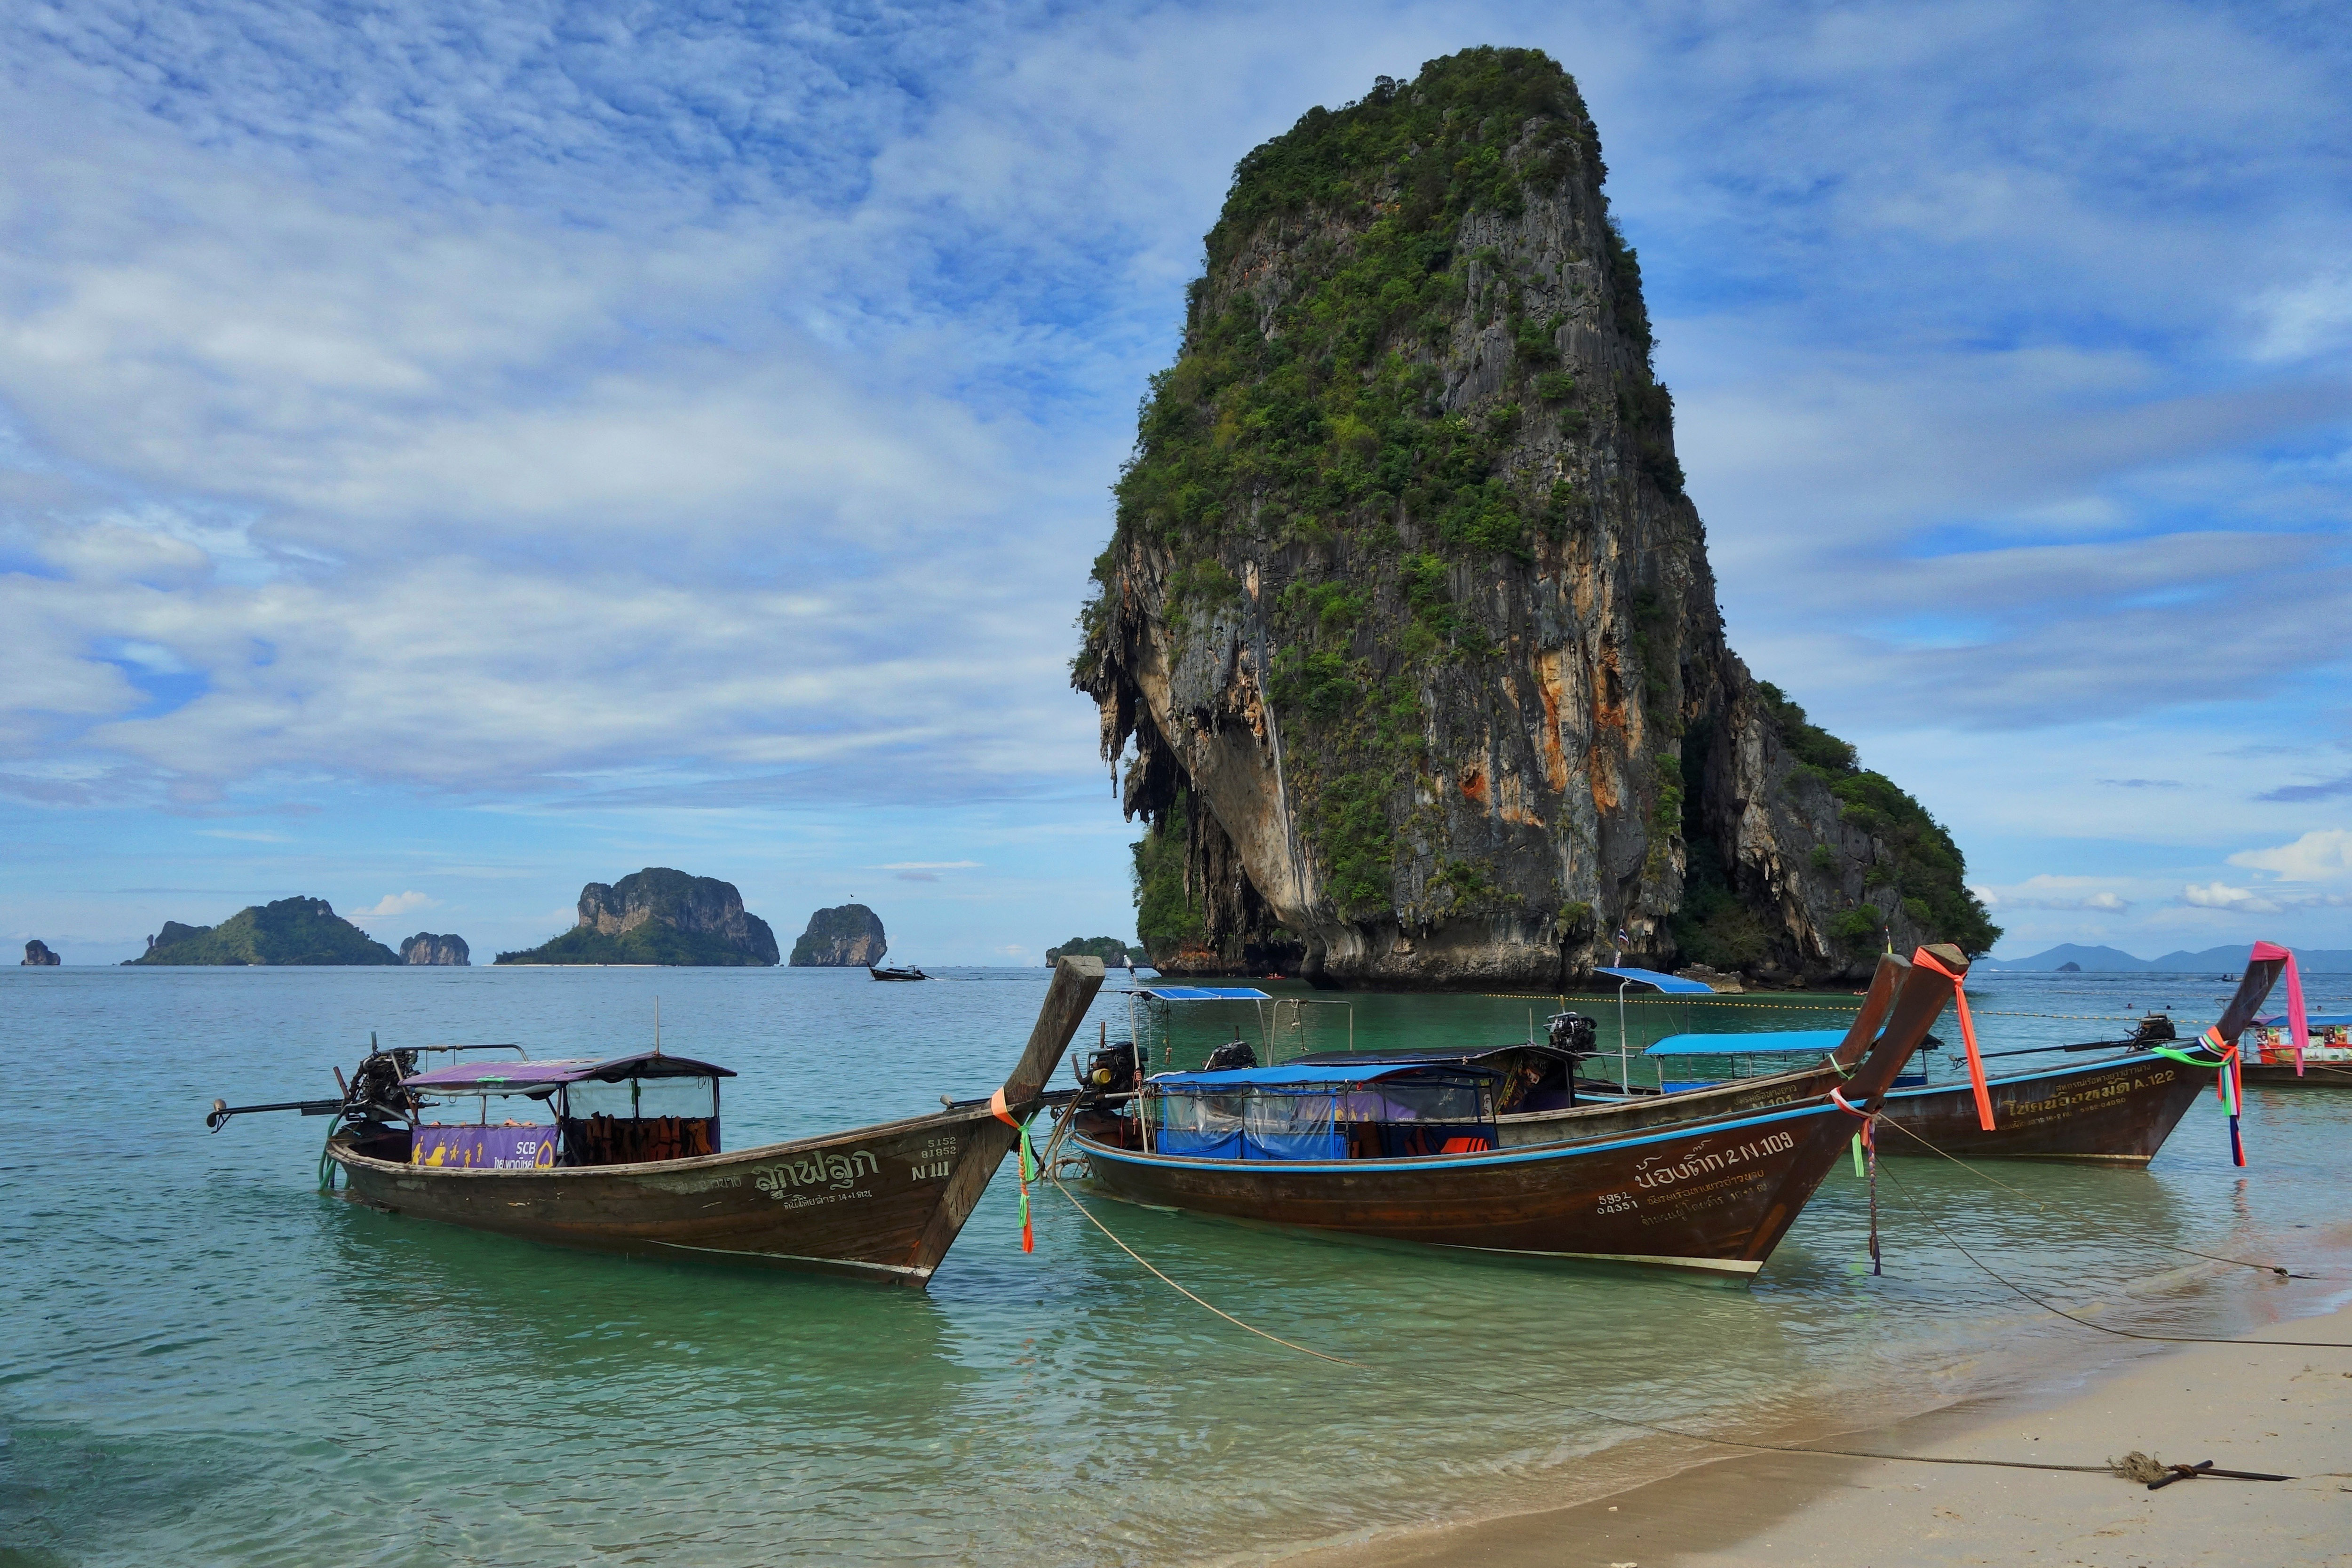
water transportation, long tail boat, boat, rock, vehicle, tourism, sea, coastal and oceanic landforms, sky, vacation, ocean, beach, speedboat, coast, tropics, formation, watercraft, bay, landscape, cliff, travel, stack, promontory, island